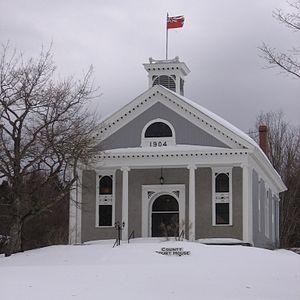
La paroisse d'Hopewell est à la fois une paroisse civile et un district de services locaux canadien du comté d'Albert, située dans le Sud-Est du Nouveau-Brunswick.